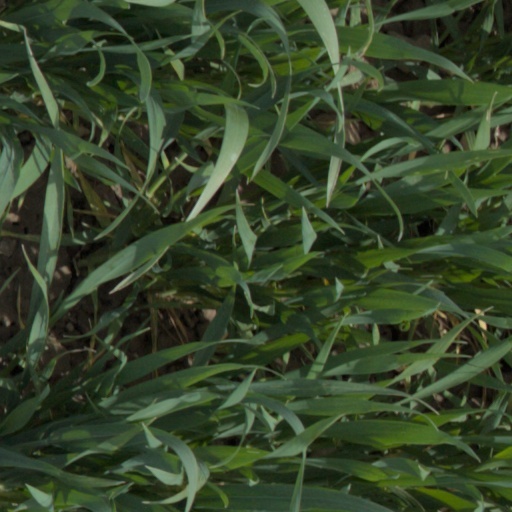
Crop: wheat